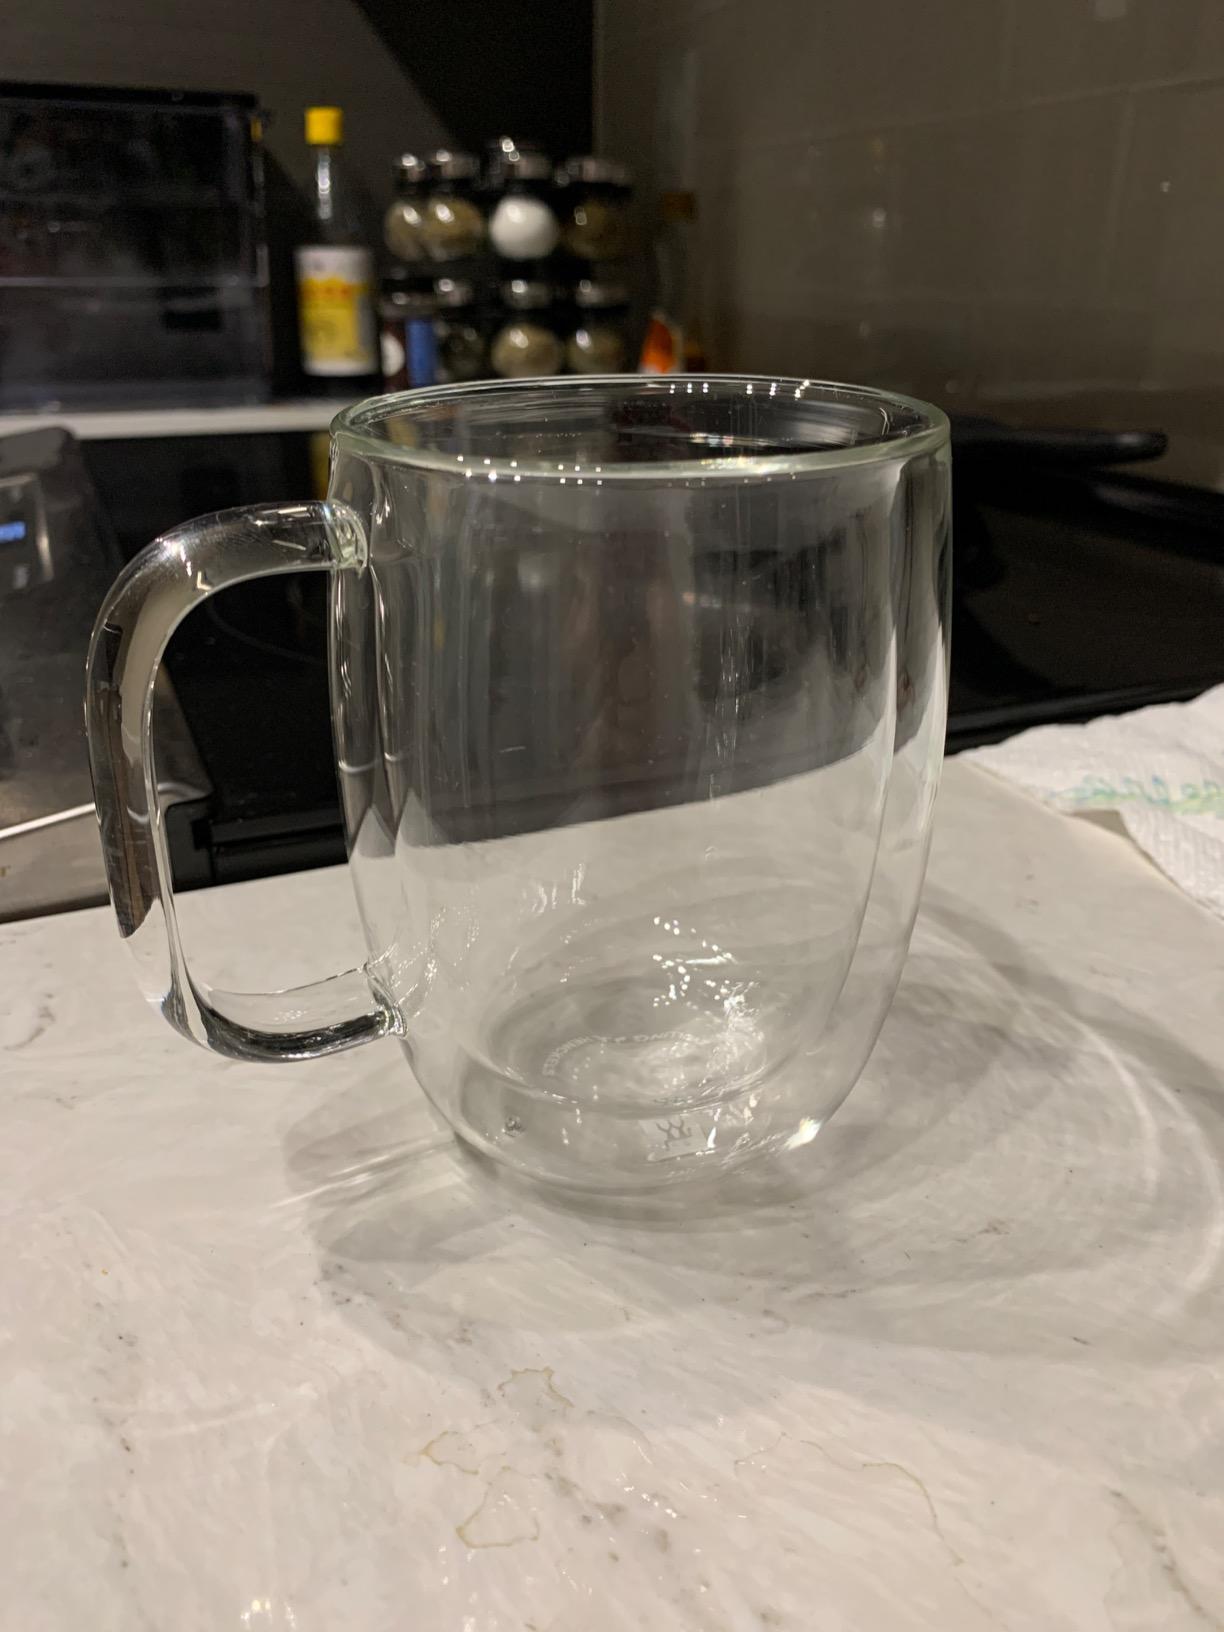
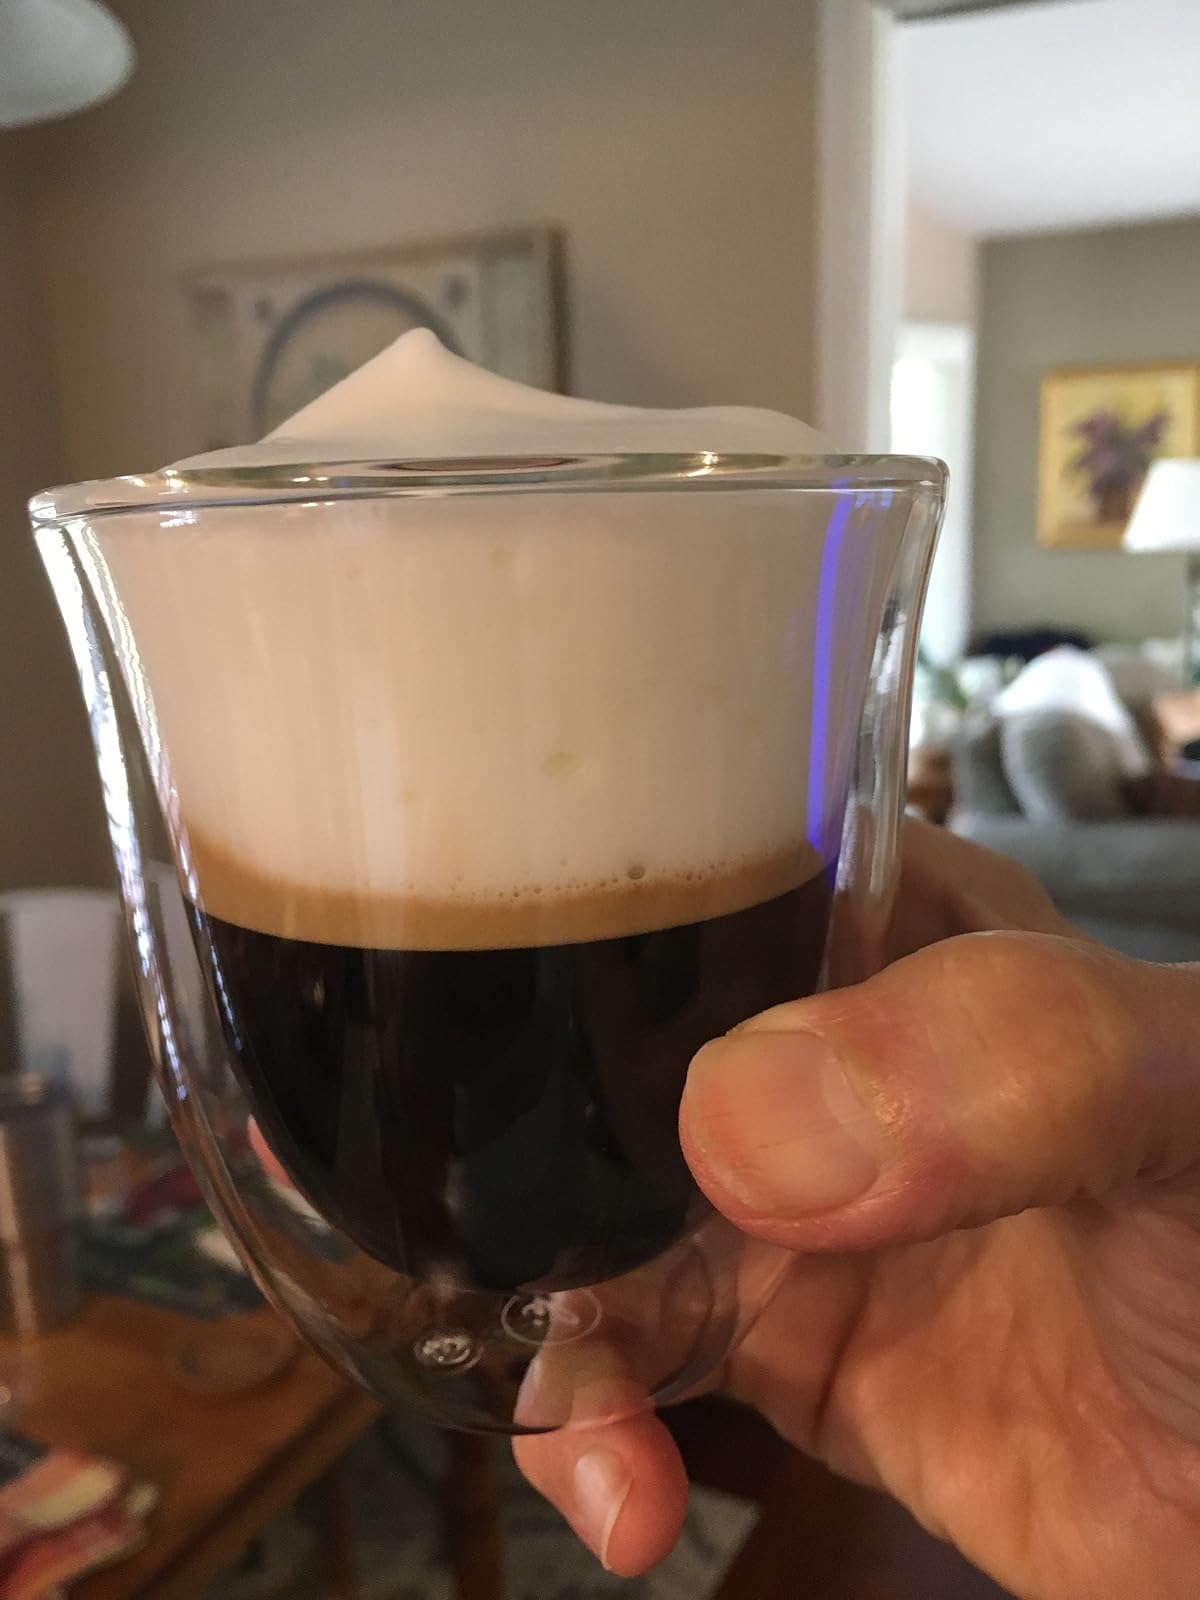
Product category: items_mug
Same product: no